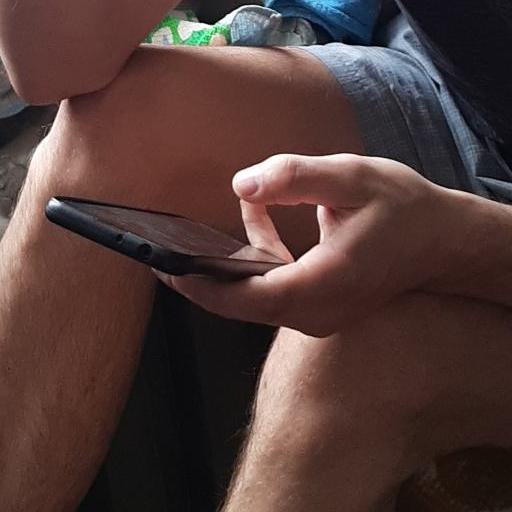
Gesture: no_gesture